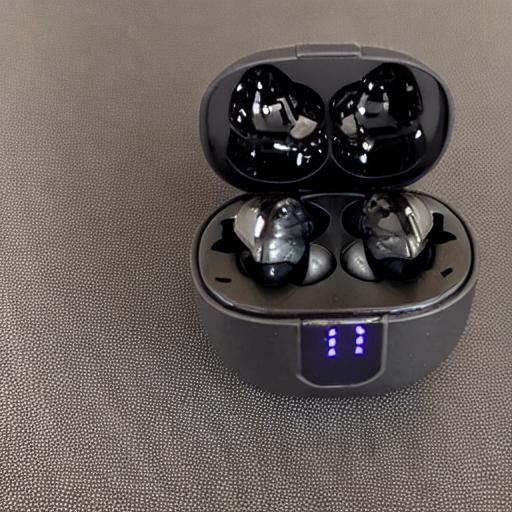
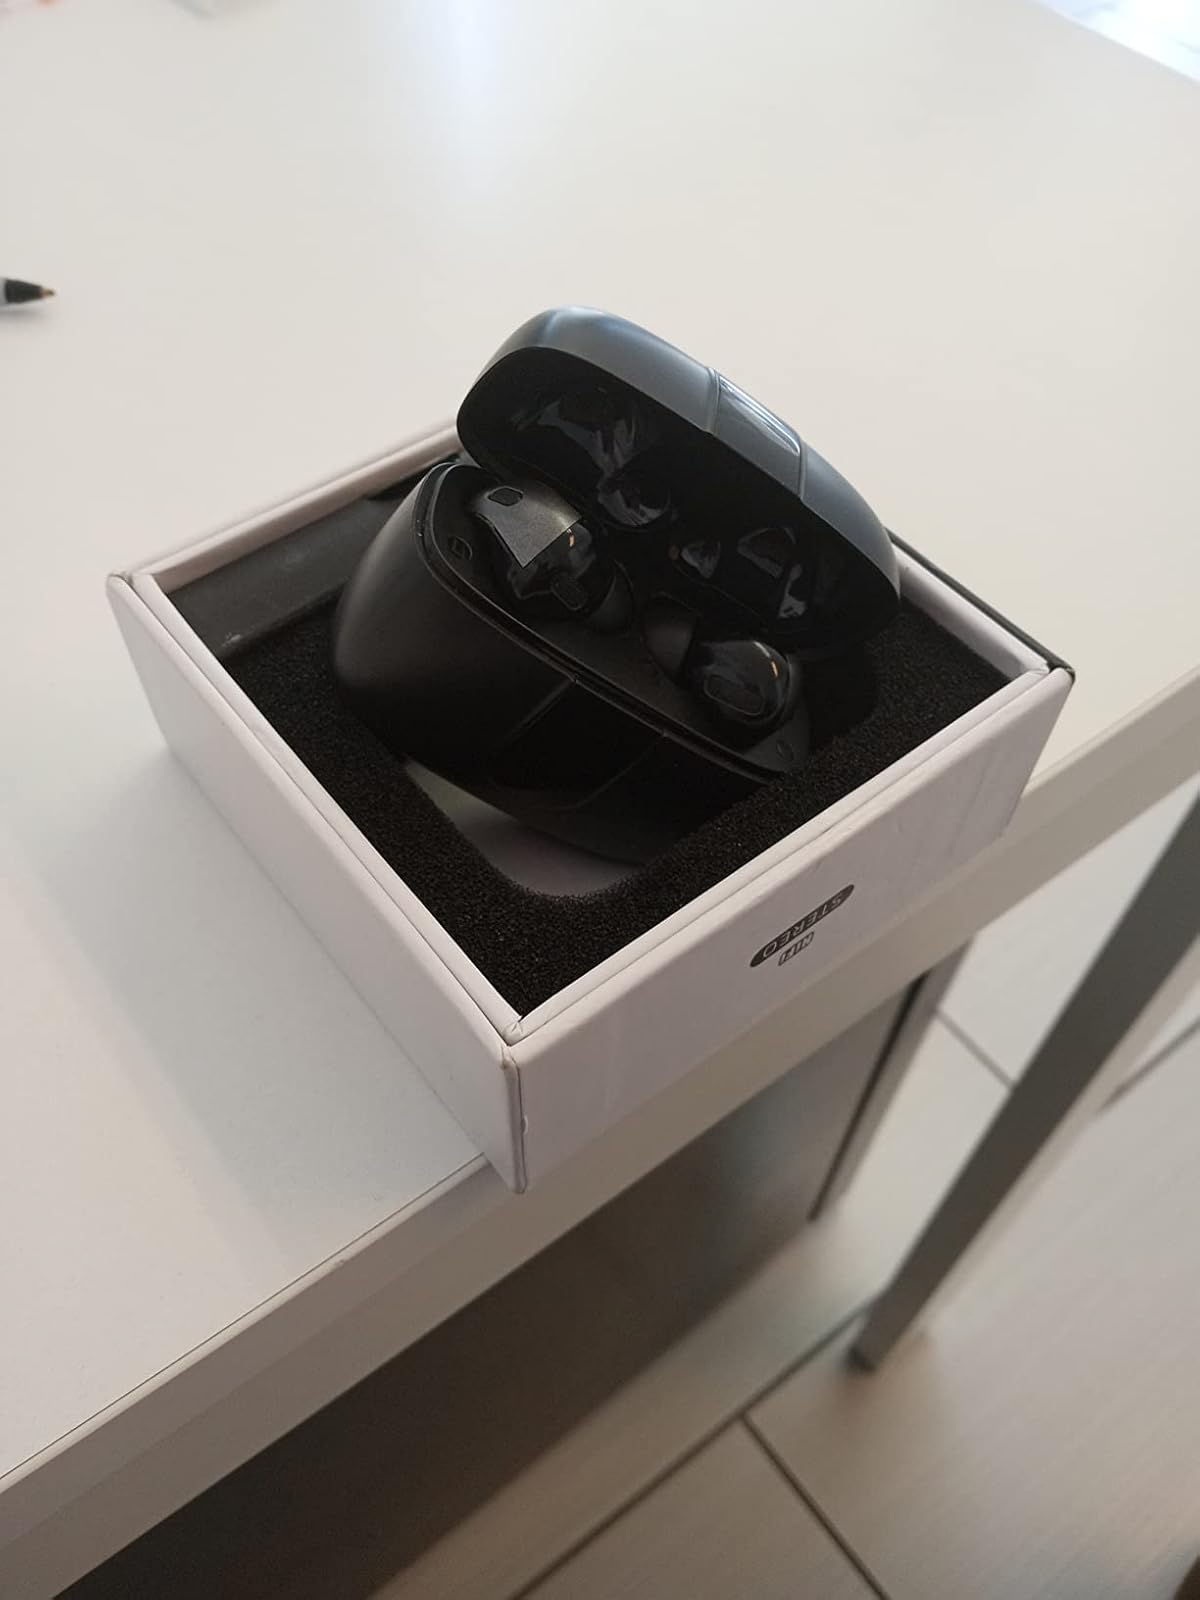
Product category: earbuds
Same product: no